Adinath Lokeshwar

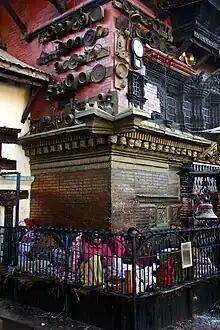

Anandadi Lokeshwar Mandir is a temple sacred to Hindus and Buddhists in the village of Chobar, outside Kathmandu in Nepal. The temple is dedicated to Anandadi Lokeshwar, one of four principal Bodhisattvas honored as Lokeshwars in the Kathmandu Valley (or Adinath for Nepali speakers, who regard this deity as one of four Matsyendranaths). It was built in the 15th century, then rebuilt in 1640. Tourists often refer to this as the "pots and pans" temple, due to all of the domestic implements affixed to its walls. Accounts for this custom vary, but all relate to the welfare of the deceased in the afterlife.